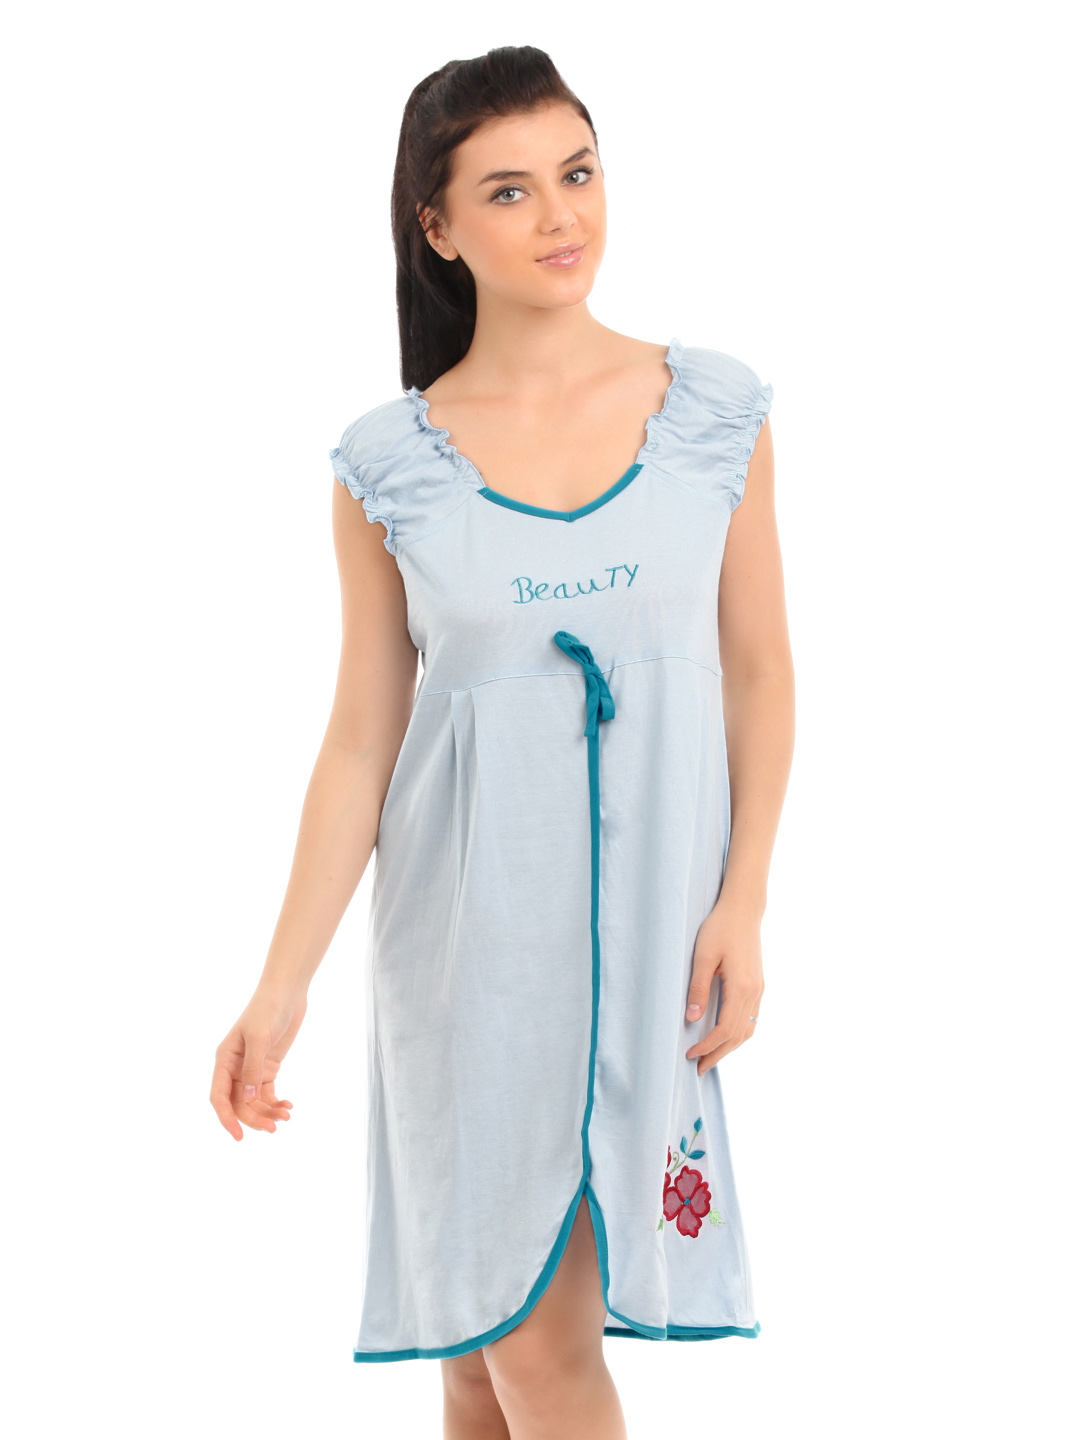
Red Rose Women Blue Nightdress
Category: Apparel / Loungewear and Nightwear / Nightdress
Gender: Women
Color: Blue
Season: Winter 2015
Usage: Casual